Allen Centennial Gardens

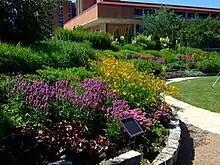
A section of the gardens

In 1979, the classroom gardens outside the Plant Sciences Building were destroyed to make room for an addition. In the early 1980s, the university decided to move these gardens to the former dean's house. Donations from university gifts and student groups provided for initial planning and design. Thanks to a gift from Ethel Allen, the widow of bacteriologist Oscar Allen, groundbreaking began in the spring of 1985. When completed in October 1989, the garden was named the Allen Centennial Gardens, commemorating Oscar Allen and the recent 100th anniversary of the College of Agricultural and Life Sciences. The gardens continue to be independently funded.